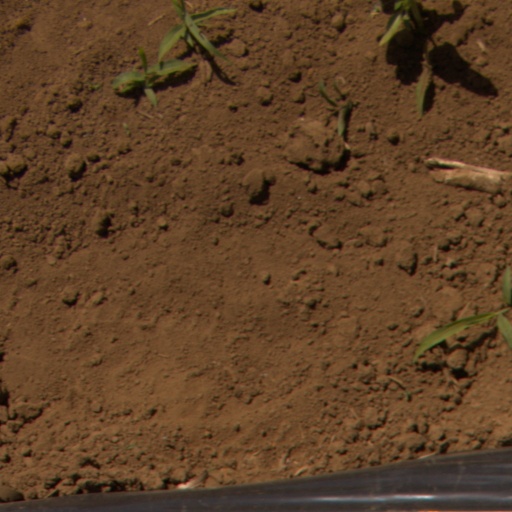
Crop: Jerusalem artichoke